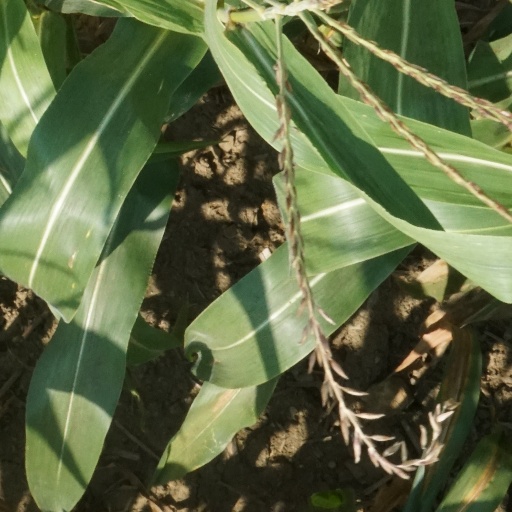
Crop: maize; corn